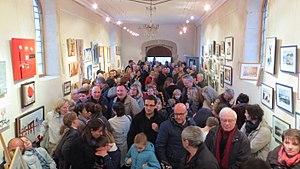
Lancement saison artistique 2016 à la Chapelle de Ranchot
La chapelle Saint Étienne est située à Ranchot dans le département du Jura, en France.